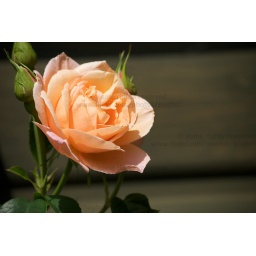
Lovely peach coloured rose, in the garden of the holiday home i stayed in. Sun shining directly on to the flower